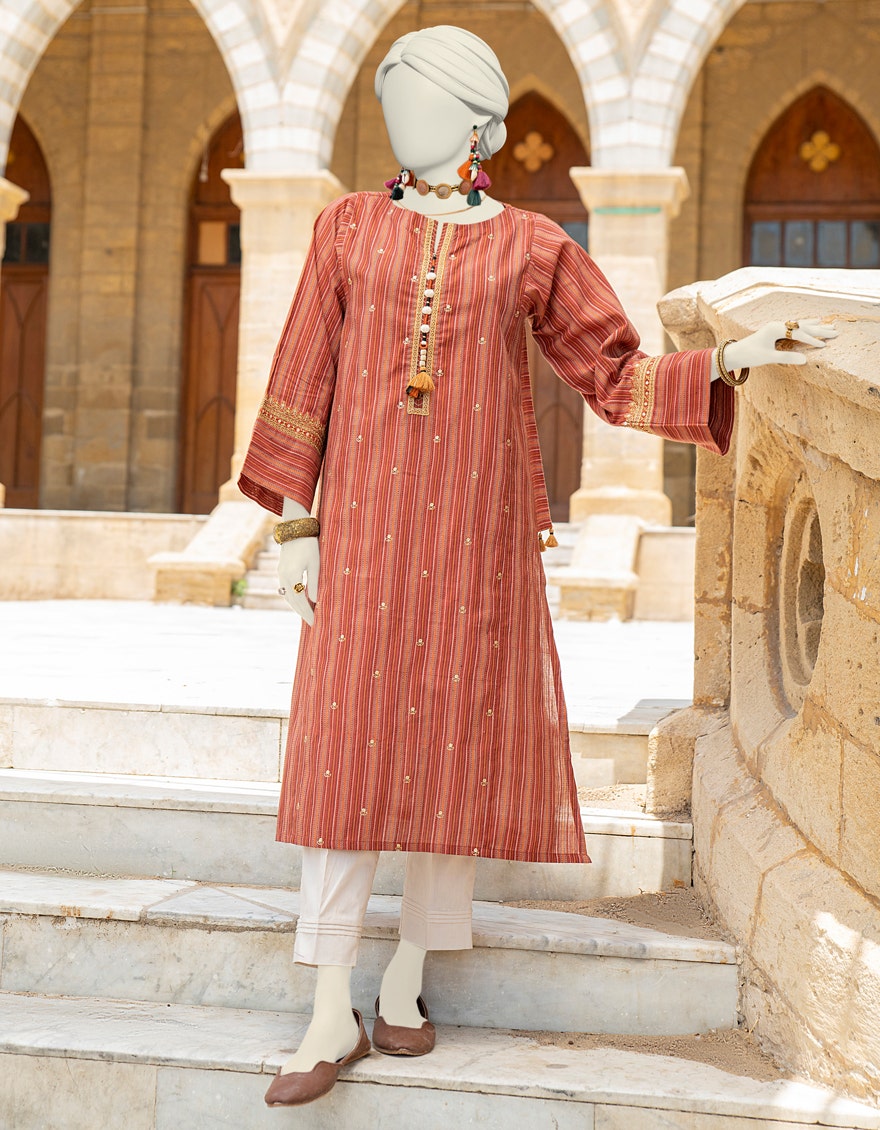
red multi stripe embroidered cotton tunic